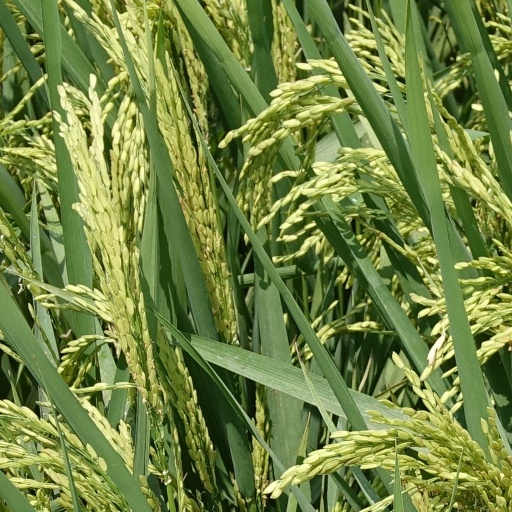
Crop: rice